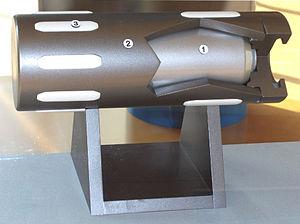
Cigéo est un projet français de centre de stockage des déchets radioactifs en couche géologique profonde, aussi appelé enfouissement des déchets nucléaires. Il est conçu pour enfouir les déchets radioactifs de haute activité et à vie longue produits par l’ensemble des installations nucléaires françaises, jusqu’à leur démantèlement, et par le traitement des combustibles usés utilisés dans les centrales nucléaires. Après plus de vingt ans de recherche, menées pour l'essentiel au laboratoire de Bure, le projet Cigéo prévoit d'implanter ce site quelques kilomètres plus au nord, à la limite des départements de la Meuse et de la Haute-Marne, aux confins des communes de Ribeaucourt, Bure, Mandres-en-Barrois, et Bonnet, dans le bassin-versant de la Seine, à la limite de celui de la Meuse.